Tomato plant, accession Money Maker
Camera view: bottom (45 deg); turntable rotation: 0 degrees
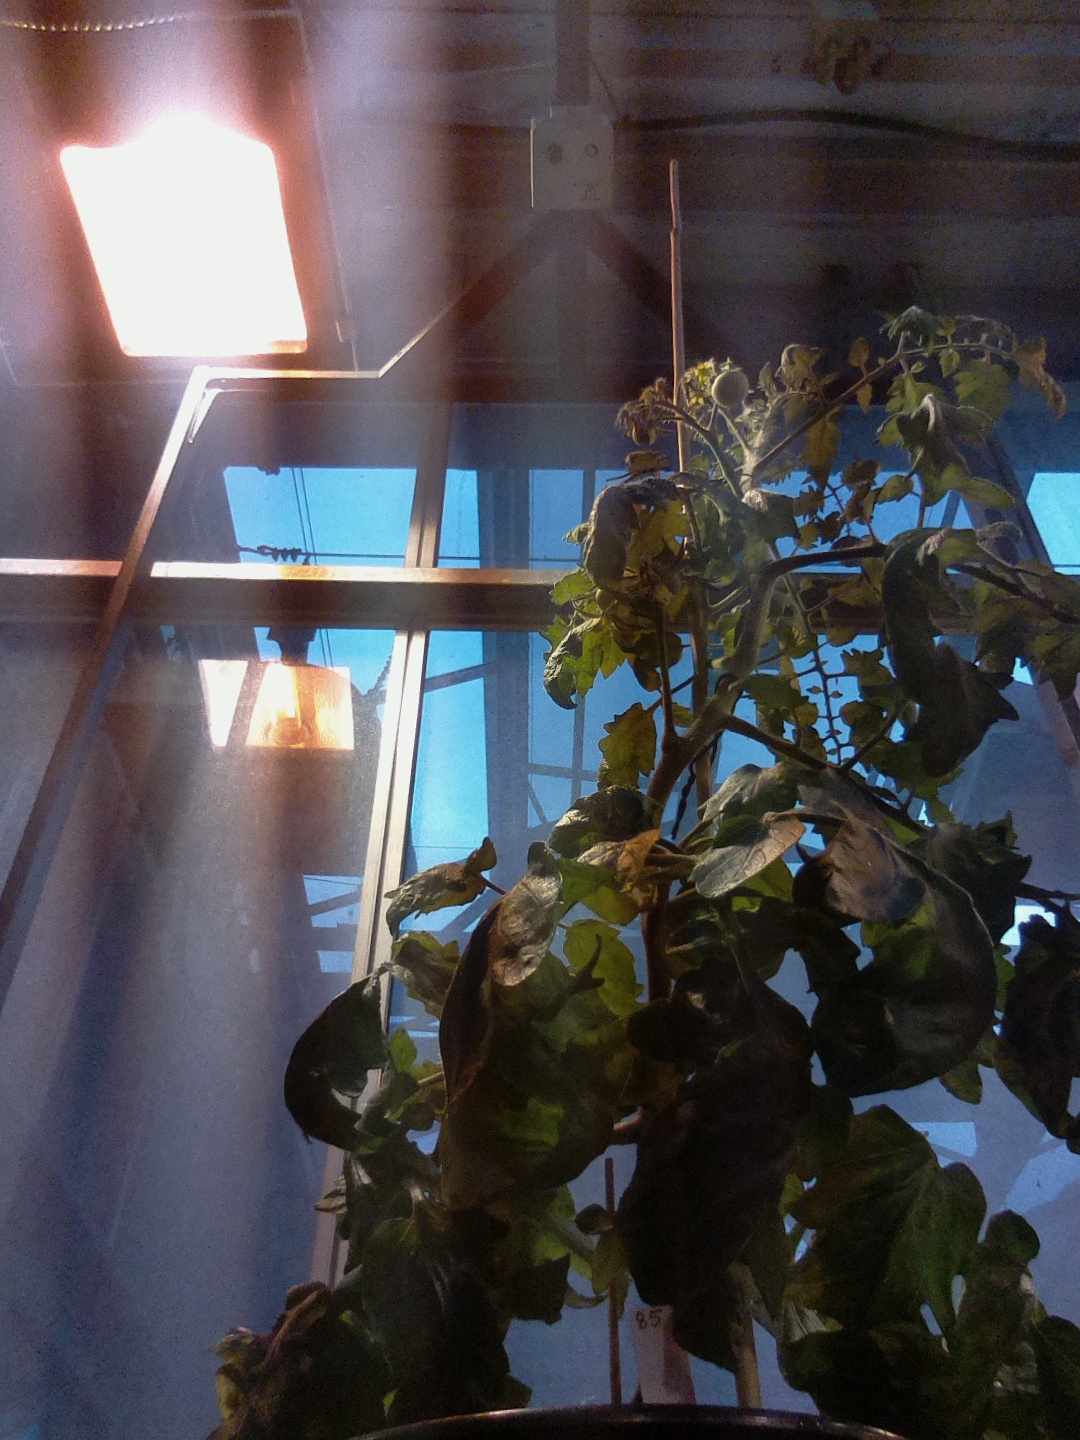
BBCH growth stage 71: 10%-20% of final fruit size